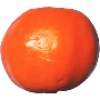
Label: Clementine 1